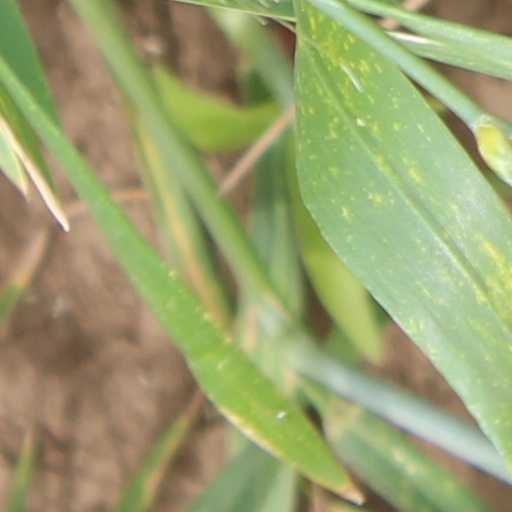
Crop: wheat